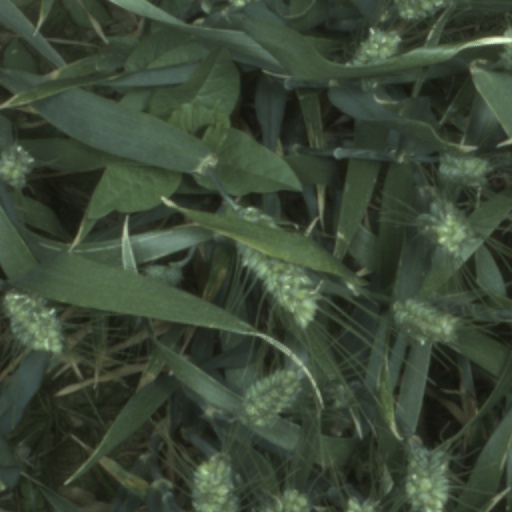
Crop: wheat